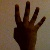
The image shows a hand gesture representing the number 4 in Indian Sign Language.